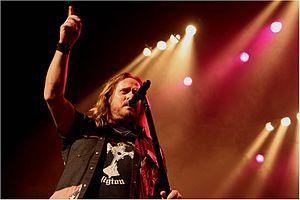
Lynyrd Skynyrd est un groupe rock américain originaire de Jacksonville en Floride.